Lancers of the Imperial Guard

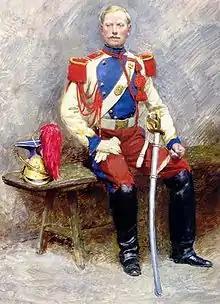
Imperial Guard lancer in full regalia, by Édouard Detaille.

In 1854, two years after the Second Empire came to power, Napoleon III re-established the Garde Impériale, an elite military corps attached to his person. The Guard took up the traditions of the first Imperial Guard, formed in 1804 by Napoleon I and disbanded in 1815. The Guard's cavalry, originally made up of two regiments - cuirassiers and guides - was gradually expanded to include new units. On December 20, 1855, an imperial decree created four additional cavalry regiments, including the Imperial Guard Lancers.